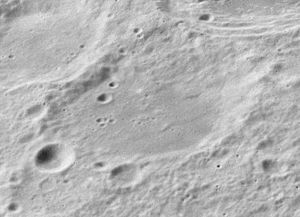
Edison (månekrater)
Edison er et nedslagskrater på Månen. Det befinder sig på Månens bagside lige bag den nord-nordøstlige rand. Det er et område, som lejlighedsvis bringes inden for synsvidde fra Jorden på grund af gunstig libration, men krateret ses da fra siden, så mange detaljer ikke kan observeres. Krateret er opkaldt efter den amerikanske opfinder Thomas A. Edison.